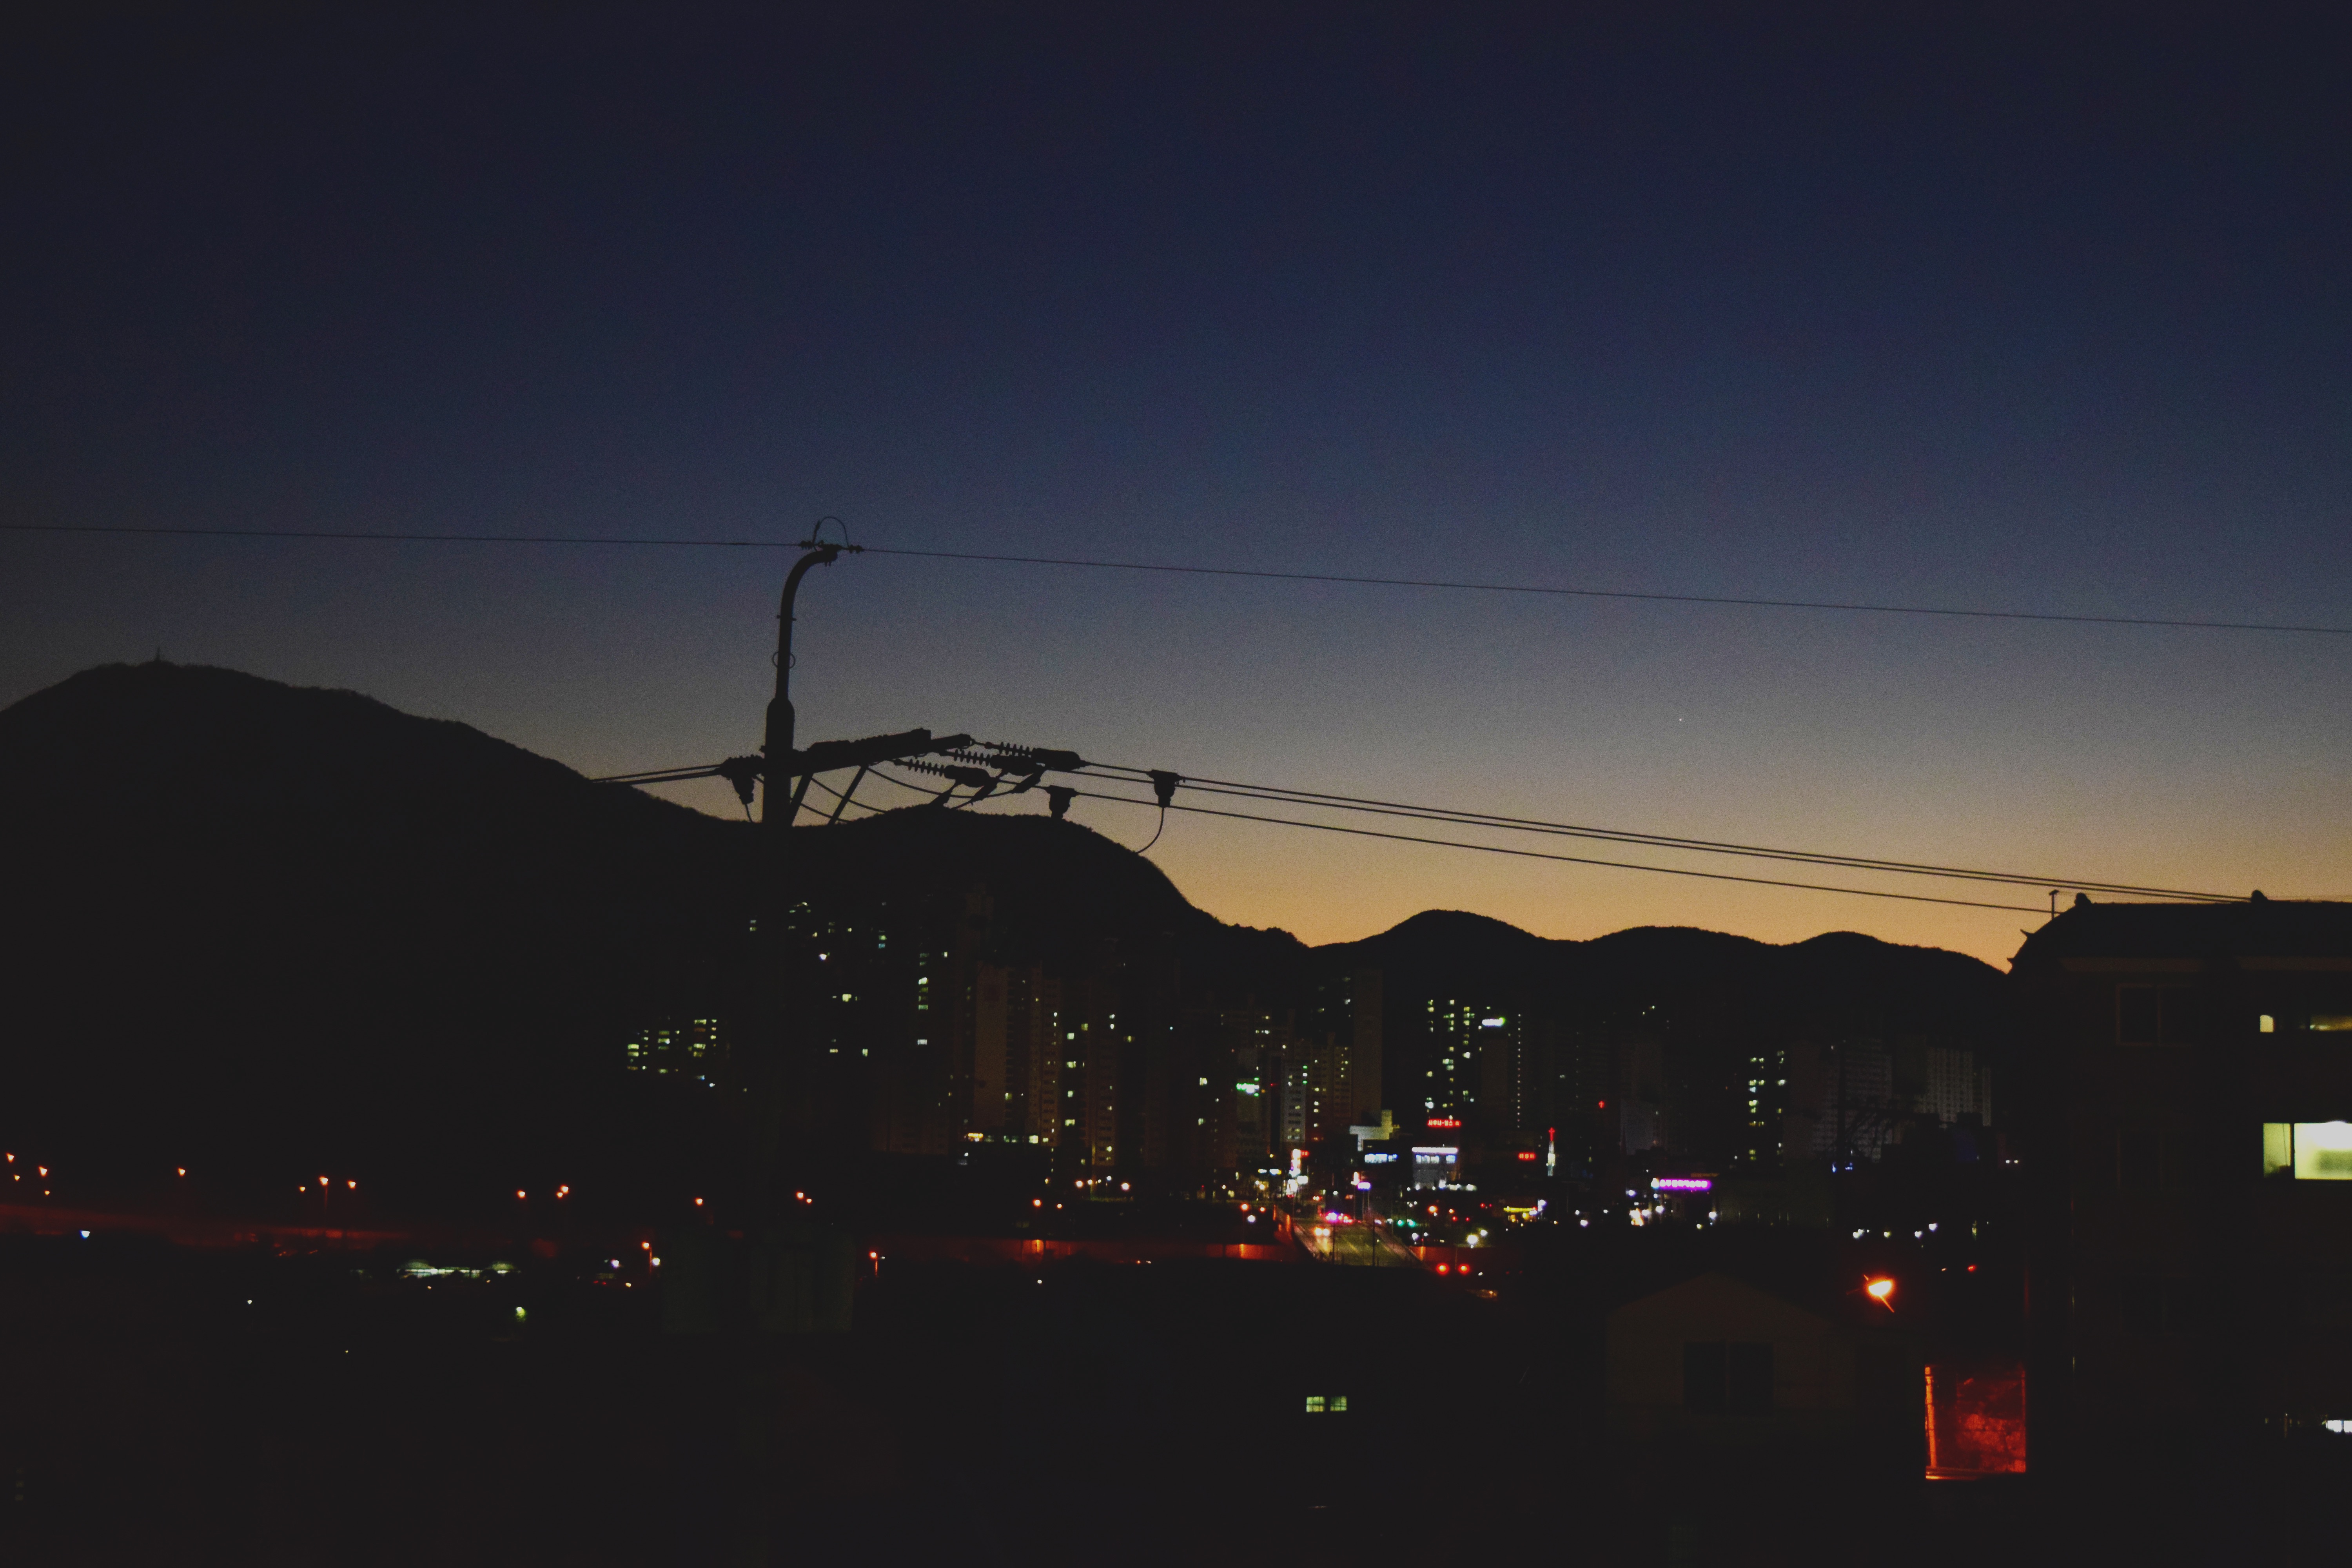
horizon, light, sky, sunset, skyline, night, morning, dawn, cityscape, dusk, evening, line, darkness, atmosphere of earth